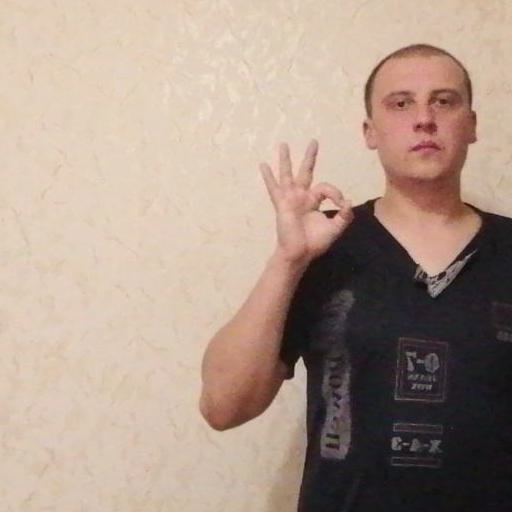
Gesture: ok